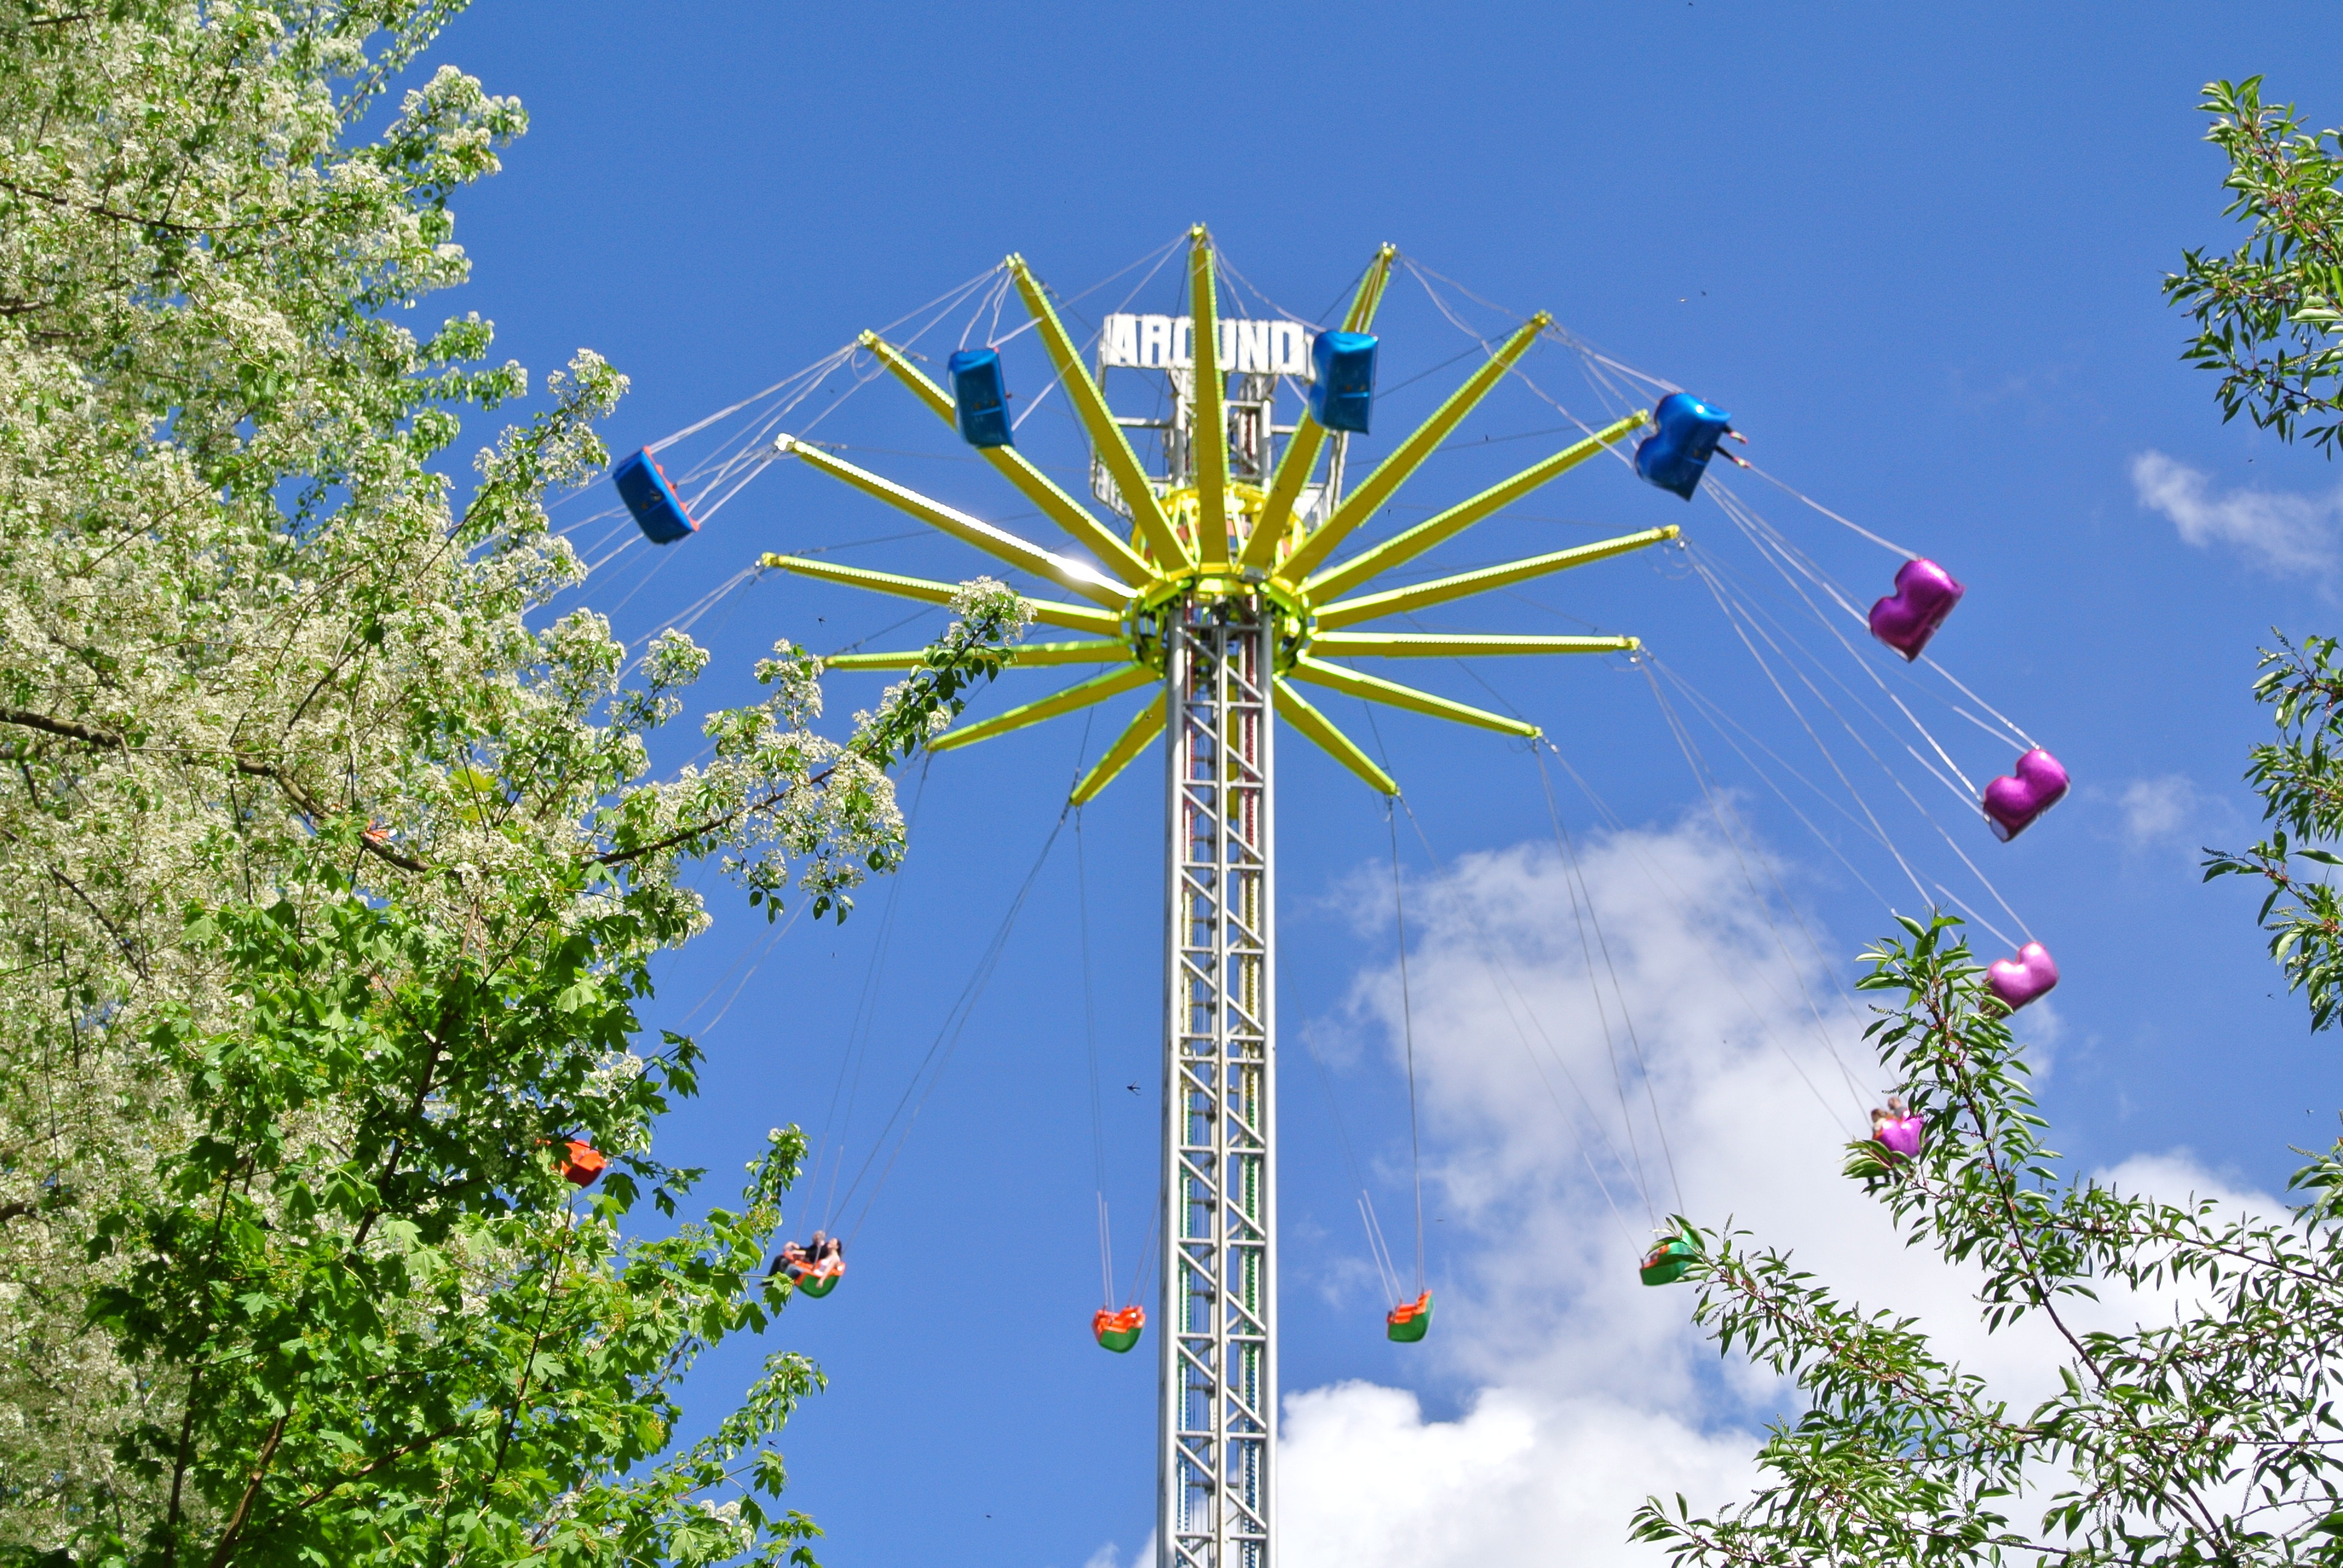
tree, people, plant, flower, windmill, wind, flying, vacation, motion, pole, young, high, youth, carnival, amusement park, park, holiday, ride, colorful, speed, lifestyle, leisure, fairground, outdoors, fun, happiness, swinging, amusement, funfair, fair, enjoy, entertainment, theme